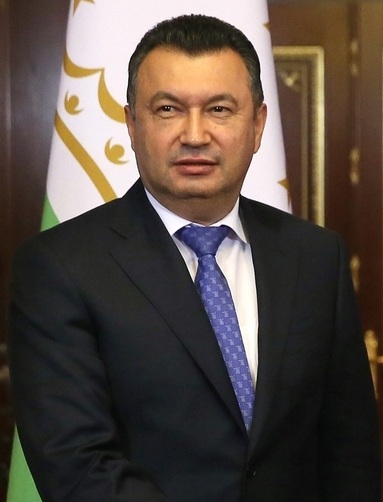
คอฮีร์ ราซุลซอดา

| name = คอฮีร์ ราซุลซอดา
| image = Kokhir Rasulzoda (2018-04-19).jpg
| office = นายกรัฐมนตรีทาจิกิสถานคนที่ 8
| president = เอมอมาลี ราห์มอน
| term_start = 23 พฤศจิกายน ค.ศ. 2013
| predecessor = ออคิล ออคีลอฟ
| birth_place = Ghafurov District|Ghafurov สาธารณรัฐสังคมนิยมโซเวียตทาจิก สหภาพโซเวียต
| party = พรรคประชาธิปไตยประชาชนทาจิกิสถาน|พรรคประชาธิปไตยประชาชน
| alma_mater = มหาวิทยาลัยเกษตรแห่งทาจิกิสถาน
| native_name = Қоҳир Расулзода
| native_name_lang = tg
| deputy = Davlatali Said
คอฮีร์ ราซุลซอดา () เป็นนักการเมืองชาวทาจิกซึ่งดำรงตำแหน่งนายกรัฐมนตรีทาจิกิสถานตั้งแต่วันที่ 23 พฤศจิกายน ค.ศ. 2013
หมวดหมู่:บุคคลที่เกิดในปี พ.ศ. 2502
หมวดหมู่:บุคคลที่ยังมีชีวิตอยู่
หมวดหมู่:นายกรัฐมนตรีทาจิกิสถาน